Bristol Cathedral

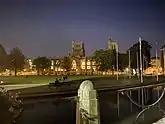

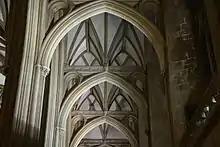
The unique architecture allows full-height aisles using stone bridges across the north and south aisles.

Bristol Cathedral is a grade I listed building which shows a range of architectural styles and periods. Tim Tatton-Brown writes of the 14th century eastern arm as "one of the most interesting and splendid structures in this country".